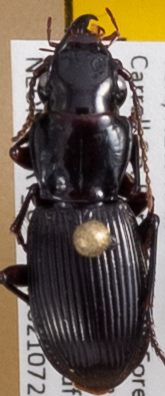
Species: Pterostichus rostratus
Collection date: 2021-07-28
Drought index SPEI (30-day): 1.184
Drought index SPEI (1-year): -1.034
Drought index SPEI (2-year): -0.62